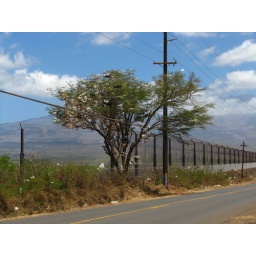
plastic bags cought in a tree